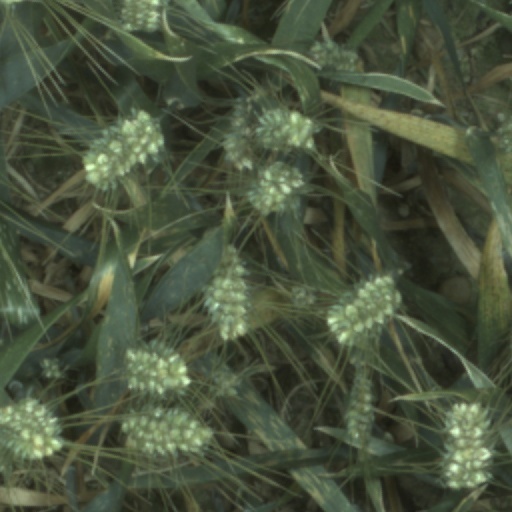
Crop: wheat